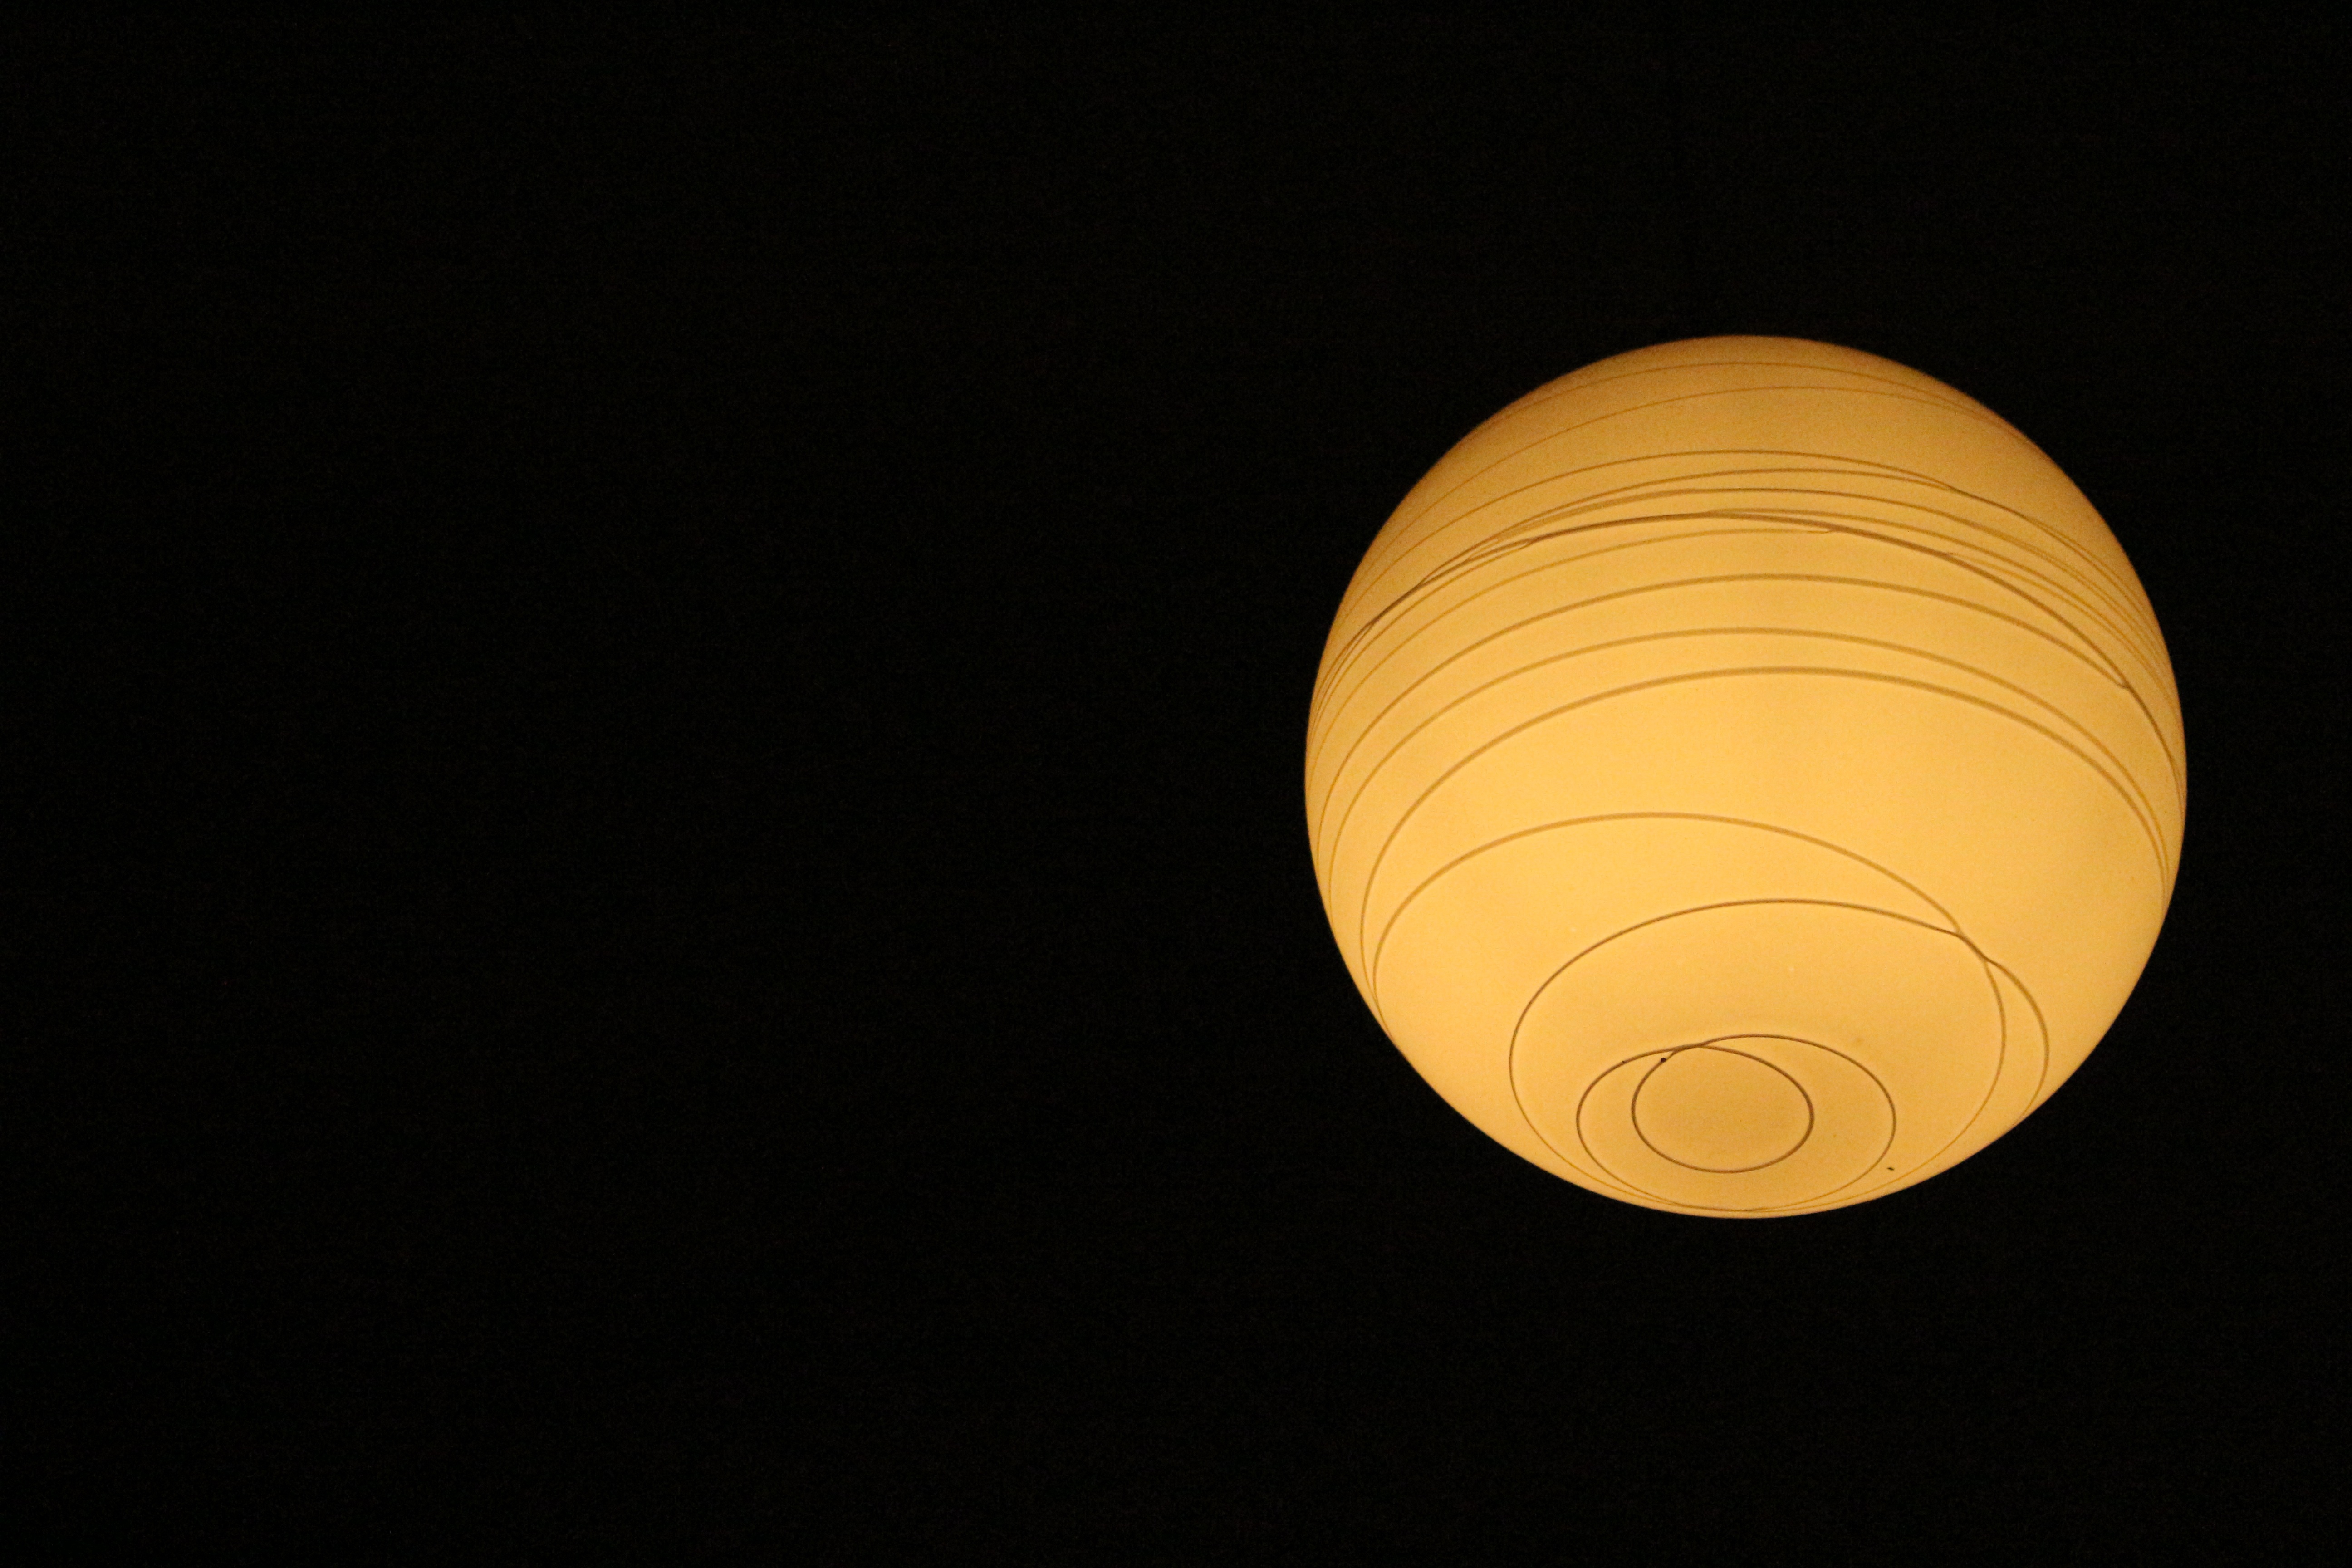
light, atmosphere, ceiling, darkness, yellow, lighting, circle, lights, planet, shape, astronomical object, atmosphere of earth